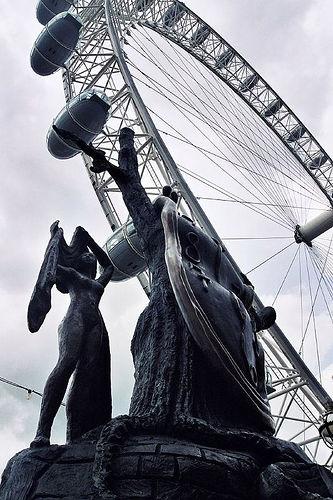
Weather: cloudy or overcast